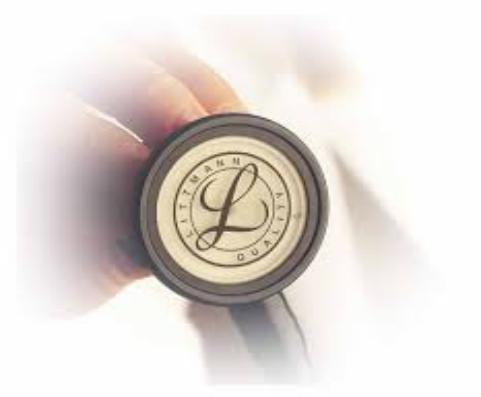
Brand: littmann
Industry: Electronic